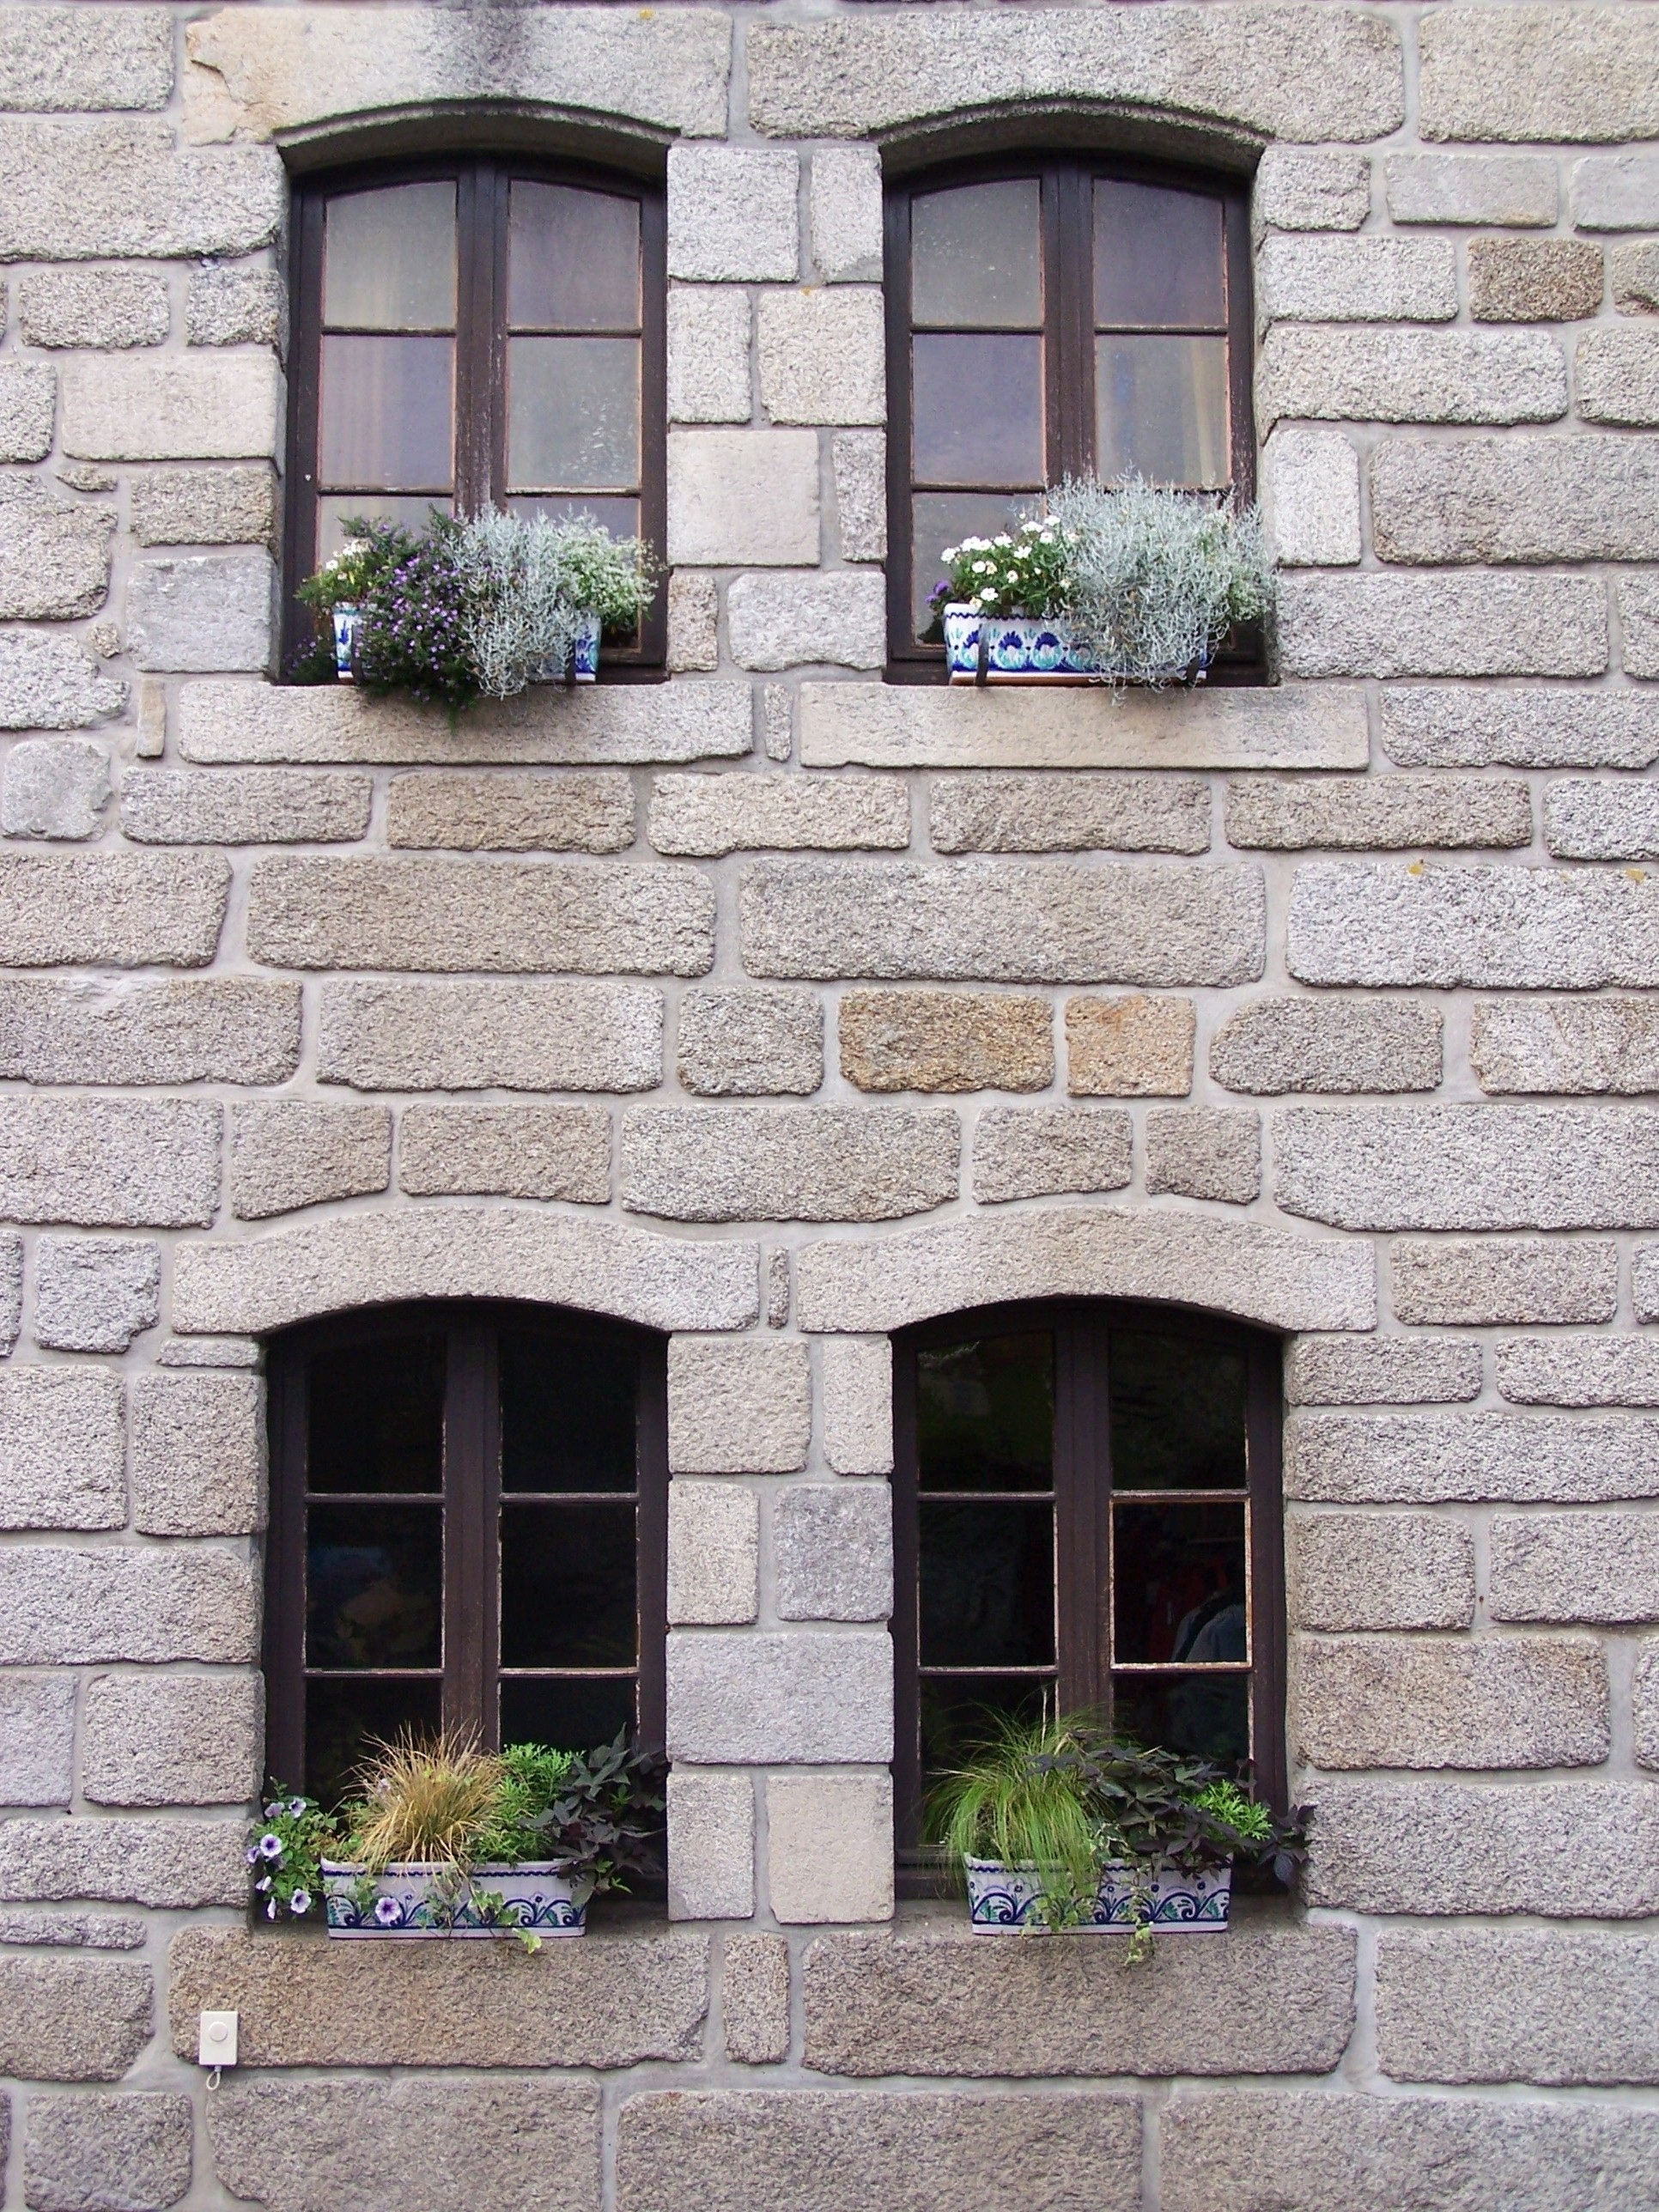
architecture, mansion, house, window, home, wall, france, arch, cottage, facade, property, brick, door, courtyard, walls, estate, brickwork, old houses, building facade, house facade, sash window